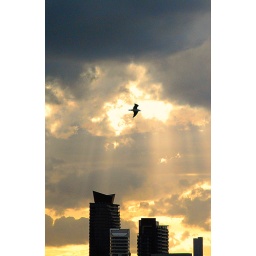
A storm over Melbourne taken from the roof of my South Melbourne office